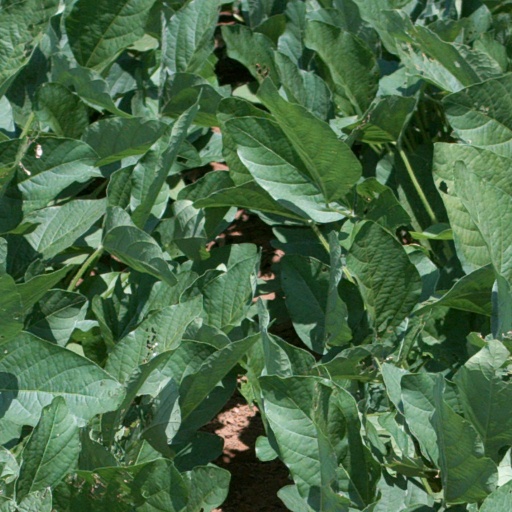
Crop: soybean